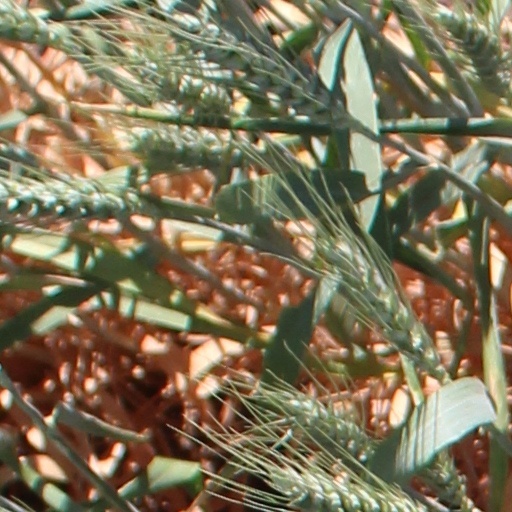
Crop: wheat